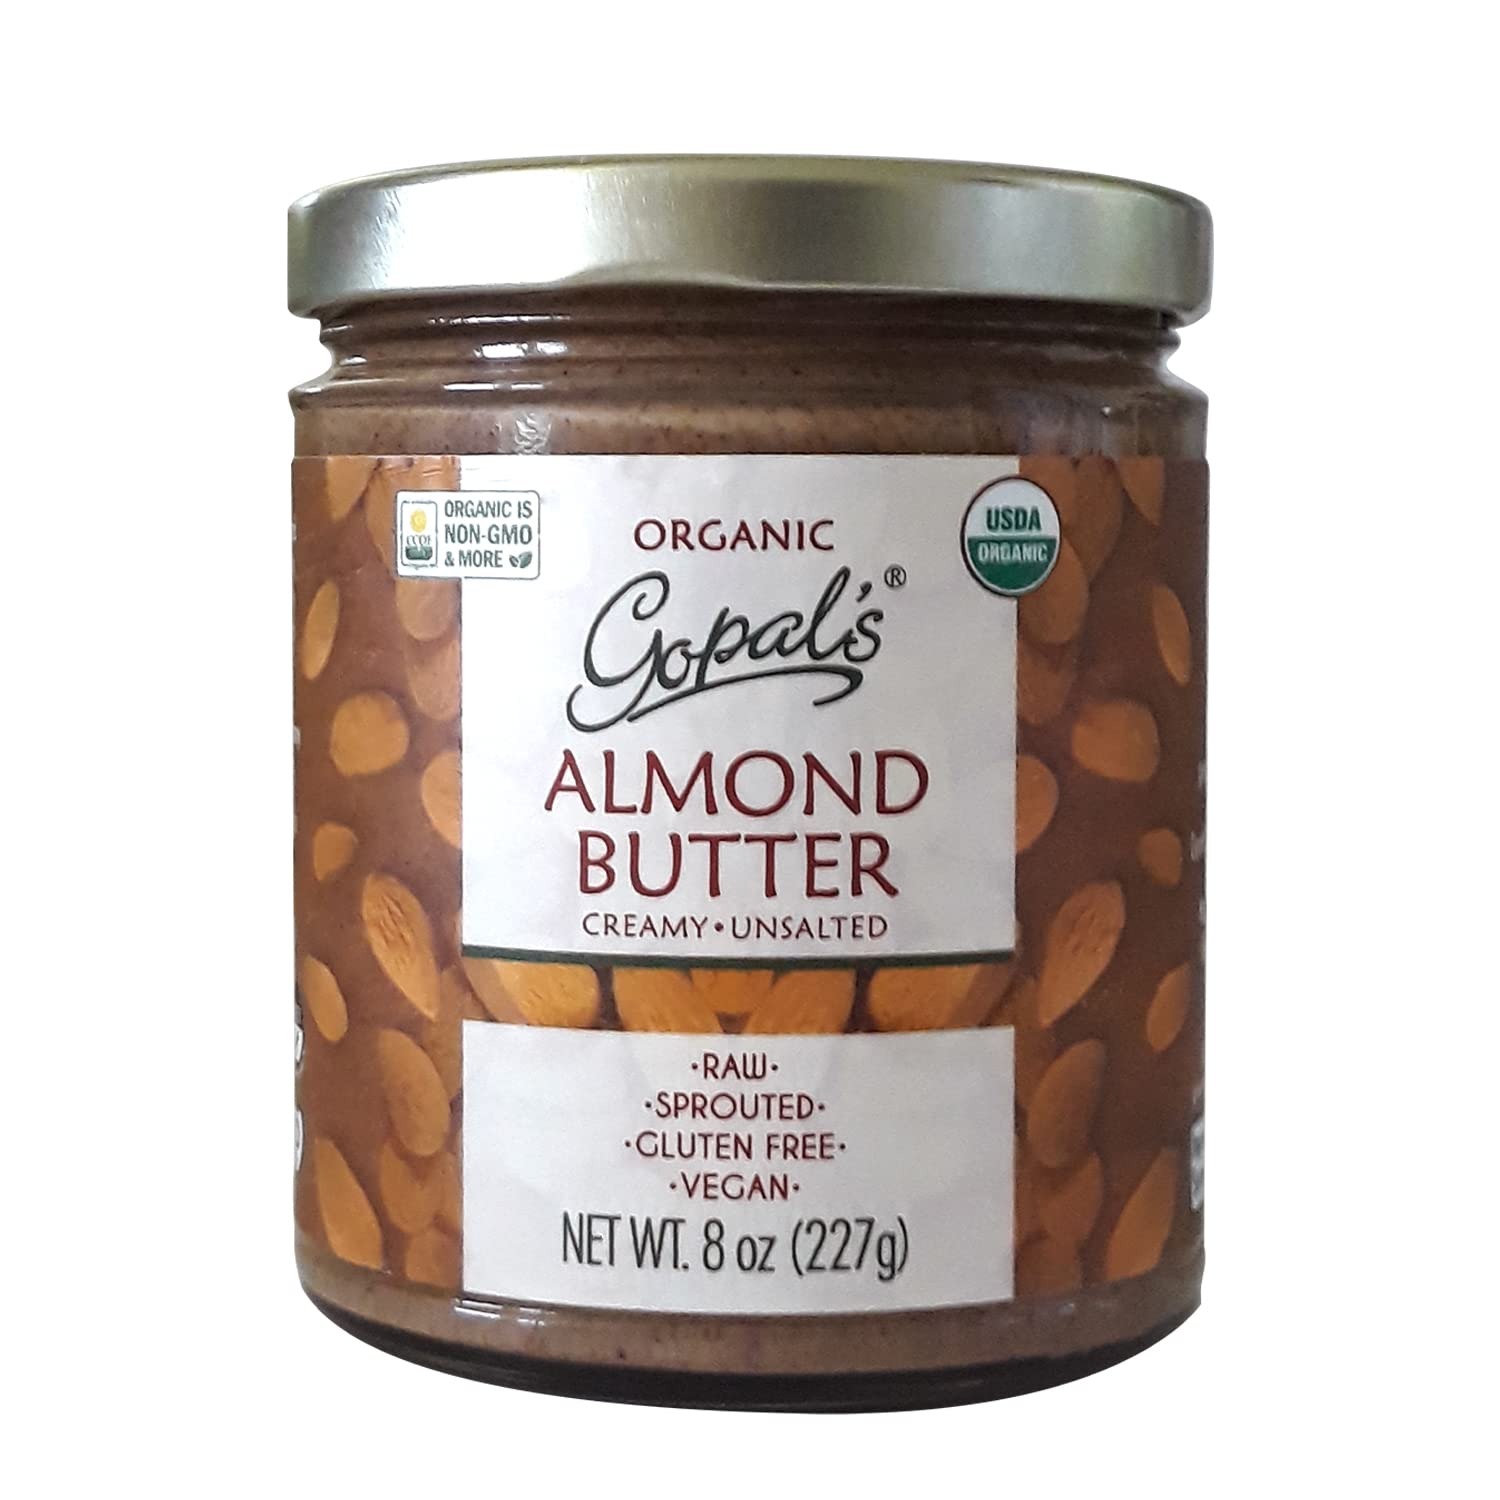
Item Name: Gopal's Organic Raw Sprouted Almond Butter (Creamy and Unsalted) - 8 Ounces Jar
Bullet Point 1: 100% RAW & SPROUTED - Our organic almonds are raw and unpasteurized. We soak and germinate our organic raw almonds to remove the phytic acid and enzyme inhibitors making it easy to digest and to promote the almond's natural taste.
Bullet Point 2: RESPONSIBLY SOURCED & PROCESSED - Our almonds are sourced from Spain and adhere to USDA certified organic requirements to deliver healthy food by keeping the environment healthy too. All facilities are completely gluten and peanut-free.
Bullet Point 3: HEALTHY & TASTY PEANUT-BUTTER ALTERNATIVE - Gopal's creamy and smooth nut butter is a delicious, peanut-free nut spread. High in protein, zero sodium, and rich in enzymes.
Bullet Point 4: ONE INGREDIENT - The only ingredient you'll find in this nut butter is 100% Raw Organic Sprouted Almonds. Gopal's is organically certified by CCOF (California Certified Organic Farmers). This plant-based nut butter is gluten-free, non GMO, Vegan, Paleo, Keto and Whole 30 friendly.
Bullet Point 5: EASY TO USE & STORE - Simply use Gopal’s Organic Almond Butter (Creamy and Unsalted) straight from the glass jar and keep it fresh with the resealable lid. Stir and enjoy as the perfect snack or healthy dessert.
Product Description: <p><strong>Why Gopal's Organic Raw and Sprouted Almond Butter?</strong><br /> Gopal's uses only 100% sprouted and raw almonds, which are USDA Certified Organic. Only in the raw state can an almond sprout. Modern pasteurizing techniques can kill the seeds and nuts and their ability to sprout. Organic and raw seeds and nuts are safe to be sprouted. The sprouting process may make it easier for the body to absorb nutrients including iron, zinc, and vitamin C.<br /> <br /> It tastes great, and it's healthy! This delicious sprouted and raw almond butter is gluten-free, soy-free and peanut-free. It contains absolutely no added sugars, oils, fillers or preservatives. It is made of premium, all natural organic almonds sourced from Spain, and it is processed in a completely peanut and gluten-free facility in Texas, USA.<br /> <br /> <strong>Gopal's Premium Process</strong><br /> 1) At Gopal's processing facility, we soak and germinate our organic raw almonds, which removes the phytic acid and enzyme inhibitors that are naturally present in nuts and seeds.<br /> <br /> 2) The almonds are then dried at low temperatures around 108 degrees and ground at temperatures of around 108 degrees (Heating them above 120 degrees begins to destroy the healthy enzymes and reduces the nutritional content).<br /> <br /> 3) We then package the nut butter in small batches to deliver the best and freshest butter to you.<br /> <br />Result: A pure, light and sweet tasting almond butter that is enzyme and nutrient rich and easily digested.<br /> <br /> <strong>Prepare endless healthy treats with Gopal&rsquo;s Raw Almonds Butter</strong><br /> Enjoy as the perfect snack on bread, toast, muffins, fruits or veggies or as an excellent addition to your shakes, smoothies, or ice cream. <br /> <br /> Note: Refrigerate after opening for a longer shelf life. Oil separation only occurs naturally, stir before serving.</p>
Value: 8.0
Unit: Ounce

Price: 16.49